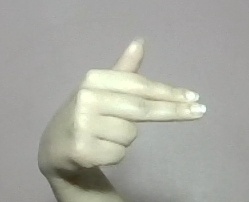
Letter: ghain